Grendel's mother

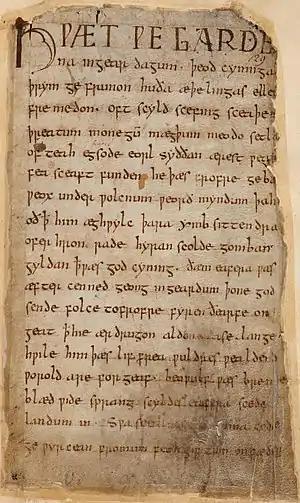
The first page of the "Beowulf" manuscript

Some scholars have argued that the female characters in "Beowulf" fulfill certain established roles such as "hostess" (Wealhþeow and Hygd) and peace-weaver (Freawaru and Hildeburh). Grendel's mother and Modthryth (before her marriage to Offa), challenge these roles, and therefore represent "monster-women".